Paraire Karaka Paikea

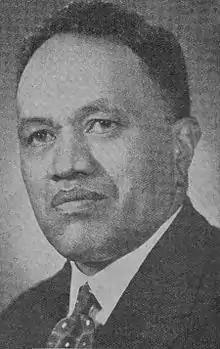

Of Te Uri-o-Hau and Ngāti Whātua descent, Paraire Karaka Paikea was born in Otamatea, in the Kaipara area of Northland. An ordained Methodist Minister by 1921, he joined the Rātana movement and by 1924 was on the Rātana council. In June 1925 he was one of the original gazetted Rātana ministers.